Mainline Freight

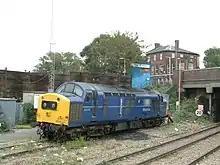
Class 37 locomotive in Mainline freight livery

Mainline Freight's fleet consisted of Class 08, Class 09, Class 31, Class 33, Class 37, Class 47, Class 58, Class 60 and Class 73 locomotives based at Toton, Stratford, Hither Green, Stewarts Lane and Eastleigh depots